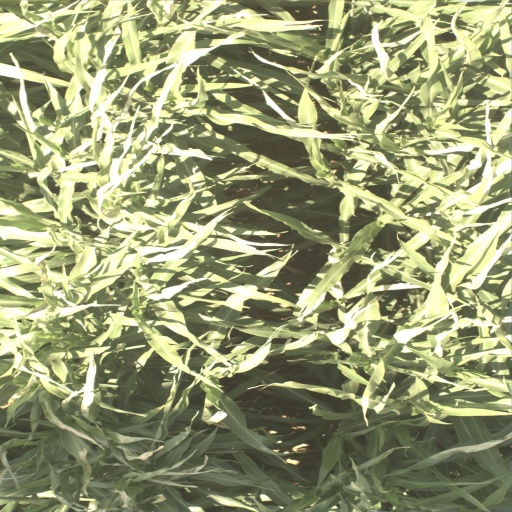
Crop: sorghum